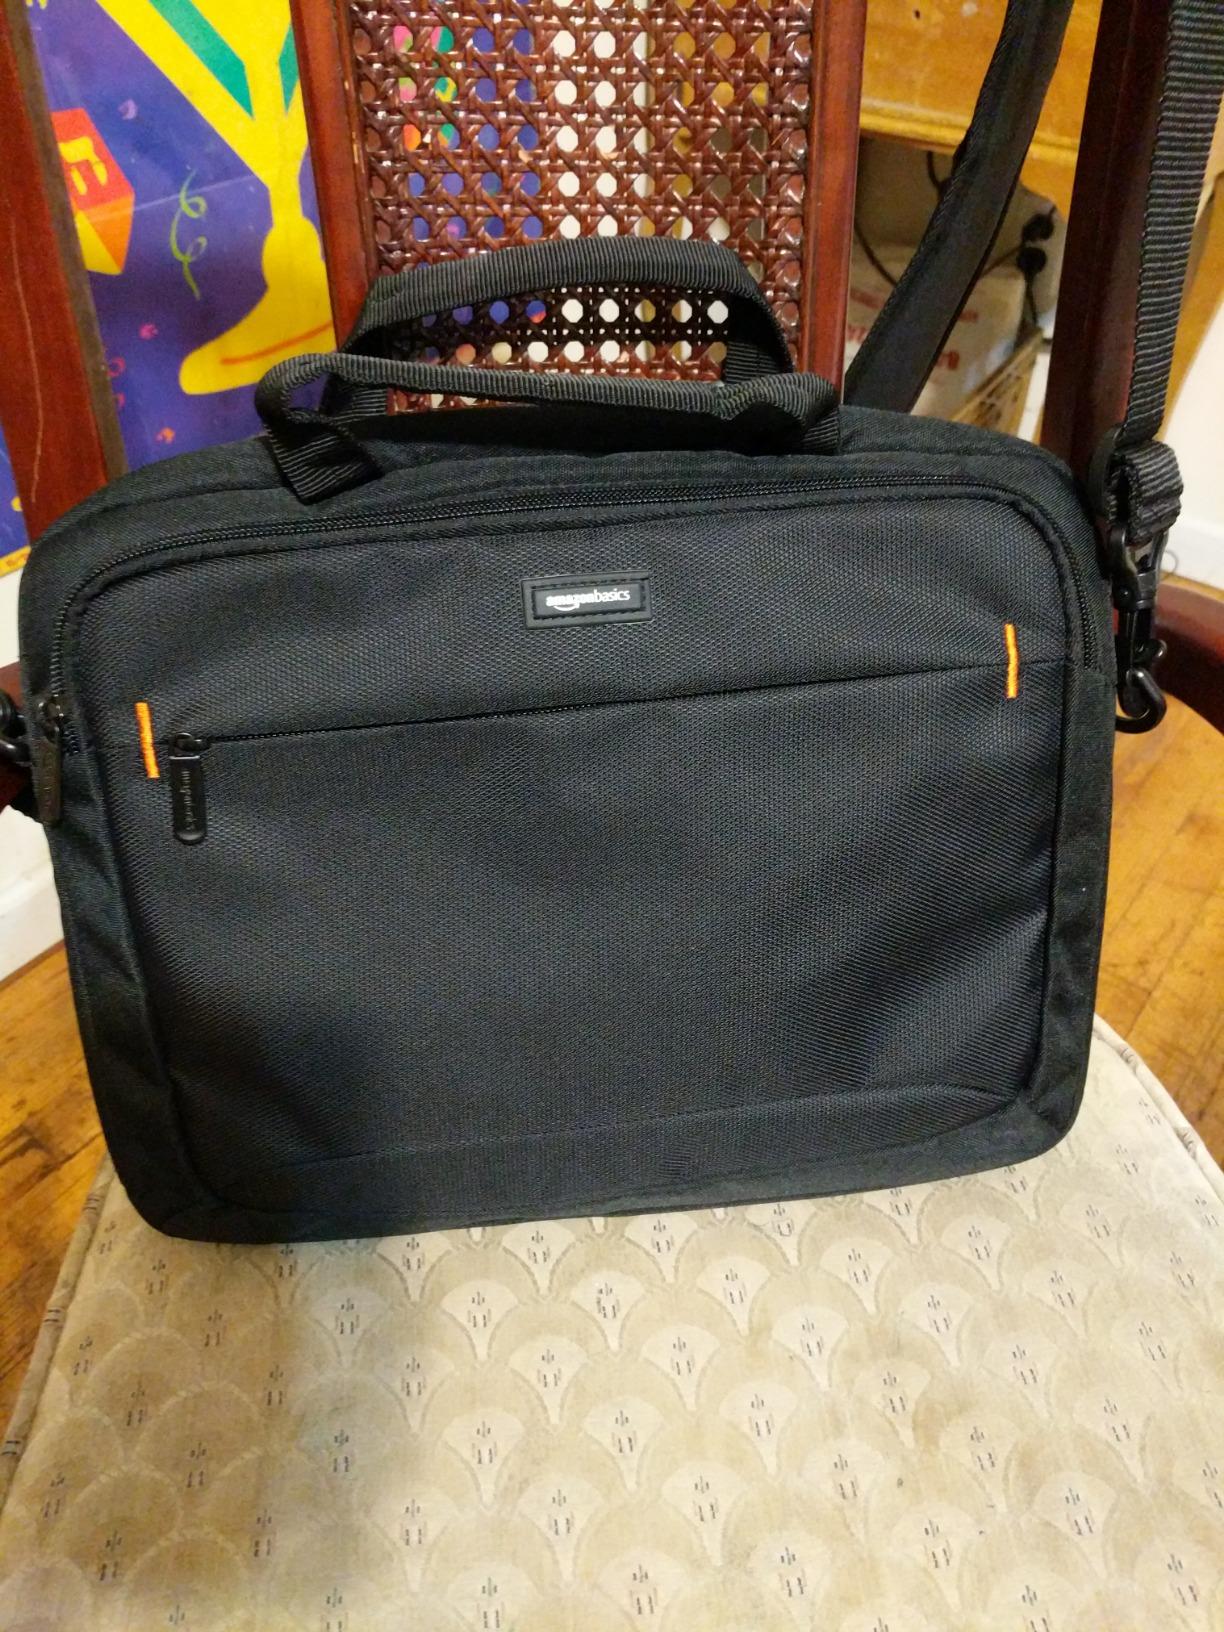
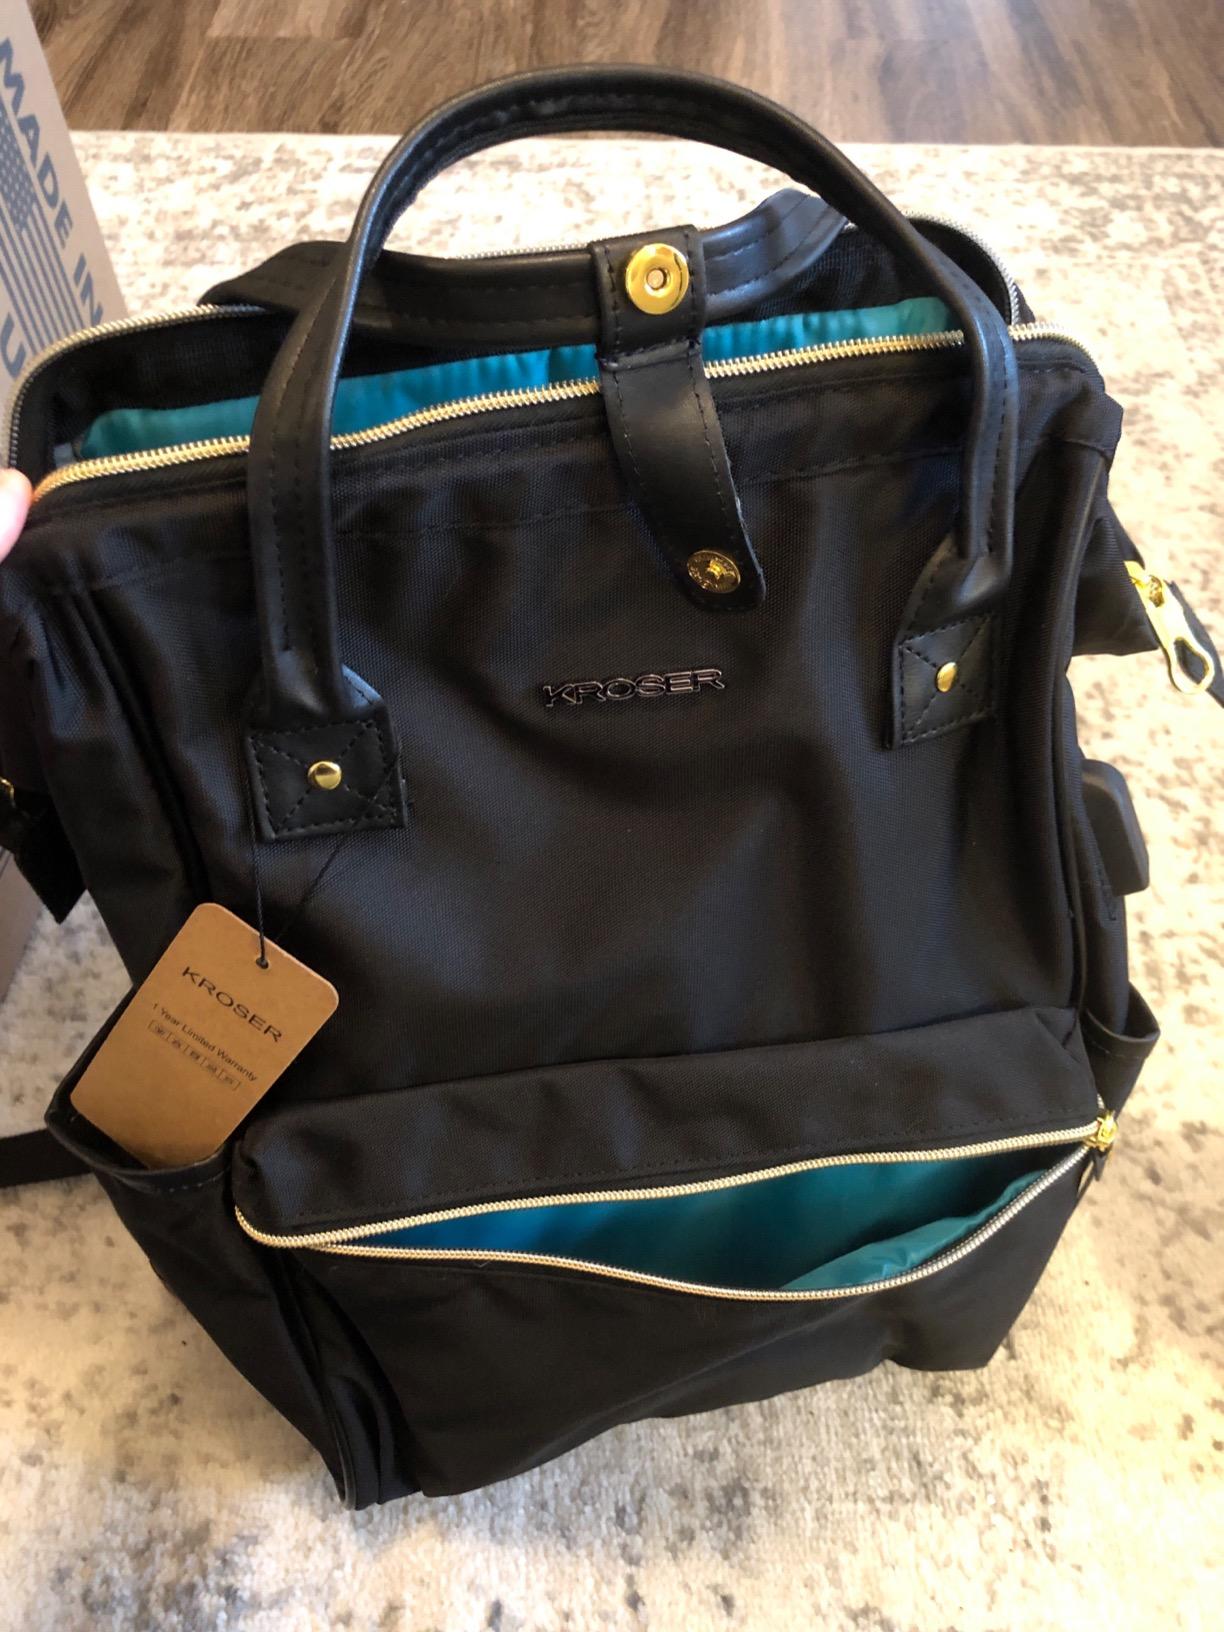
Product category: bag
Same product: no